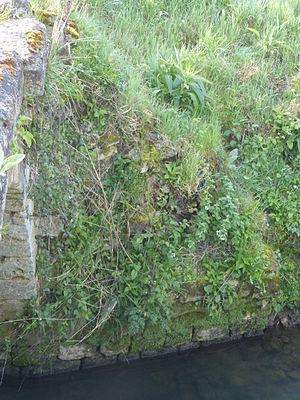
L'aile Sud-Ouest avant restauration en avril 2014
Le pont de Coq situé en Seine-Maritime sur les communes de Ménerval et de Saumont-la-Poterie est daté de 1620-1640. À une seule arche, il franchit l'Epte.